Peralta Stones

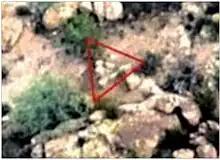
Aerial Photo of ‘Noto Triangulum’ of the Latin Heart

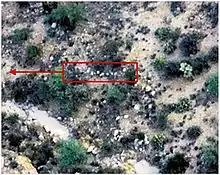
Latin Heart Axis

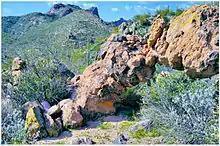
Latin Heart: Fornix (Arch)

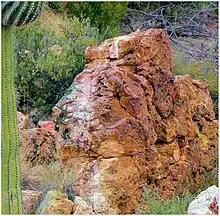
Latin Heart Peralta gold mine: mesothermal quartz vein with gold ore

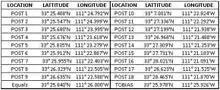
Table of GPS Coordinates of the 18 Peralta Stone Map Posts.

According to local lore, the stones contain a map indicating the location of the Lost Dutchman's Gold Mine. Various claims have been made about the location of the gold mine based on an interpretation of the stones, and such claims appear at regular intervals—though no one has yet recovered a flake of Jacob Waltz's gold.